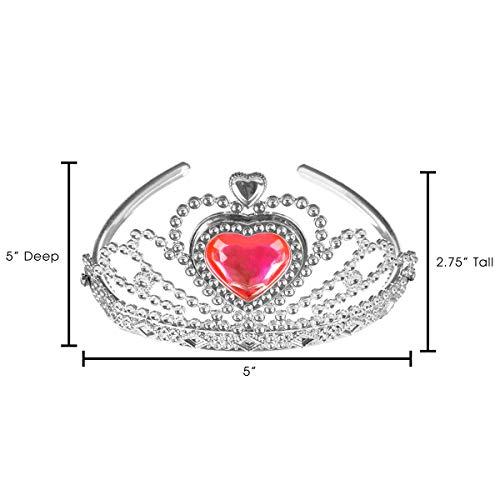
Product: Hey! Play! Princess Crowns-Set of 4 Silver Tiaras with Gem Detail-Pretend Play Dress Up Costume Accessories for Tea Parties, Halloween, Birthdays
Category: Toys & Games | Dress Up & Pretend Play | Beauty & Fashion | Rings
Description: Pretend play- the Princess tiaras encourage creativity and imagination and are fantastic for pretend play activities.
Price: $12.63
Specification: ProductDimensions:5x5x2.8inches|ItemWeight:2.2pounds|ShippingWeight:8.2pounds(Viewshippingratesandpolicies)|ASIN:B07SV4MSFZ|Itemmodelnumber:80-TK178810|Manufacturerrecommendedage:36months-18years